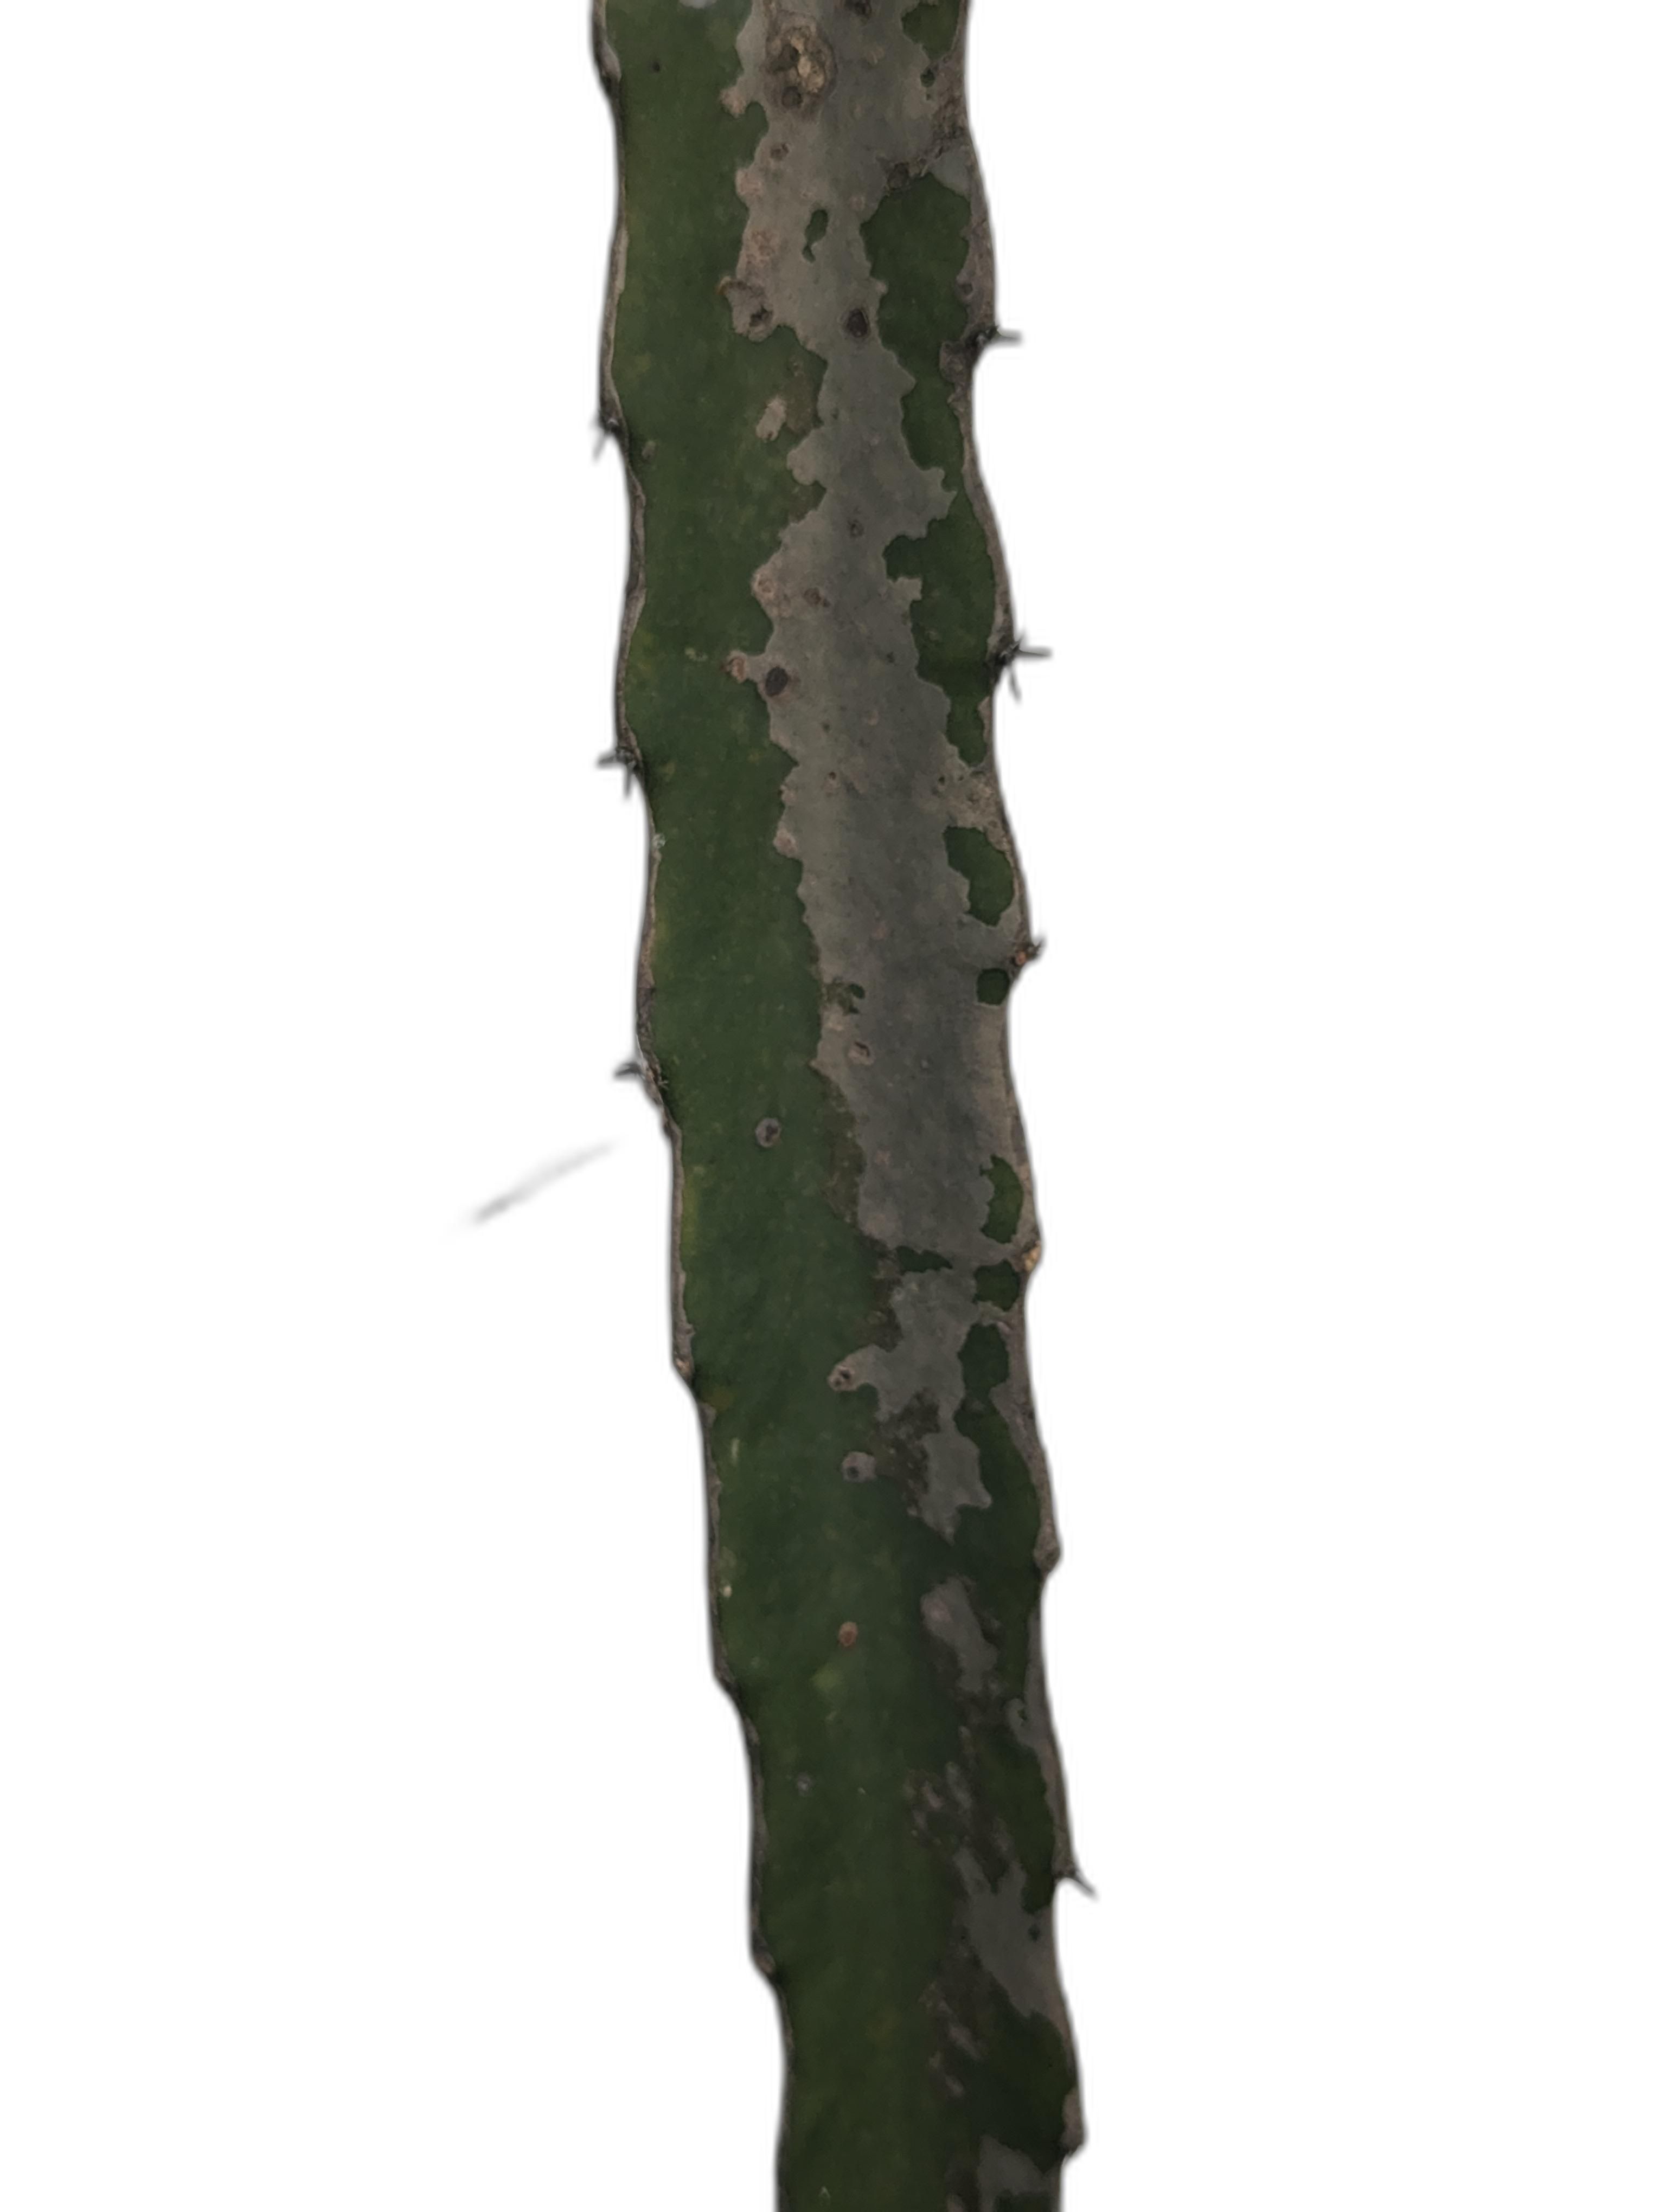
Label: Bad leaf